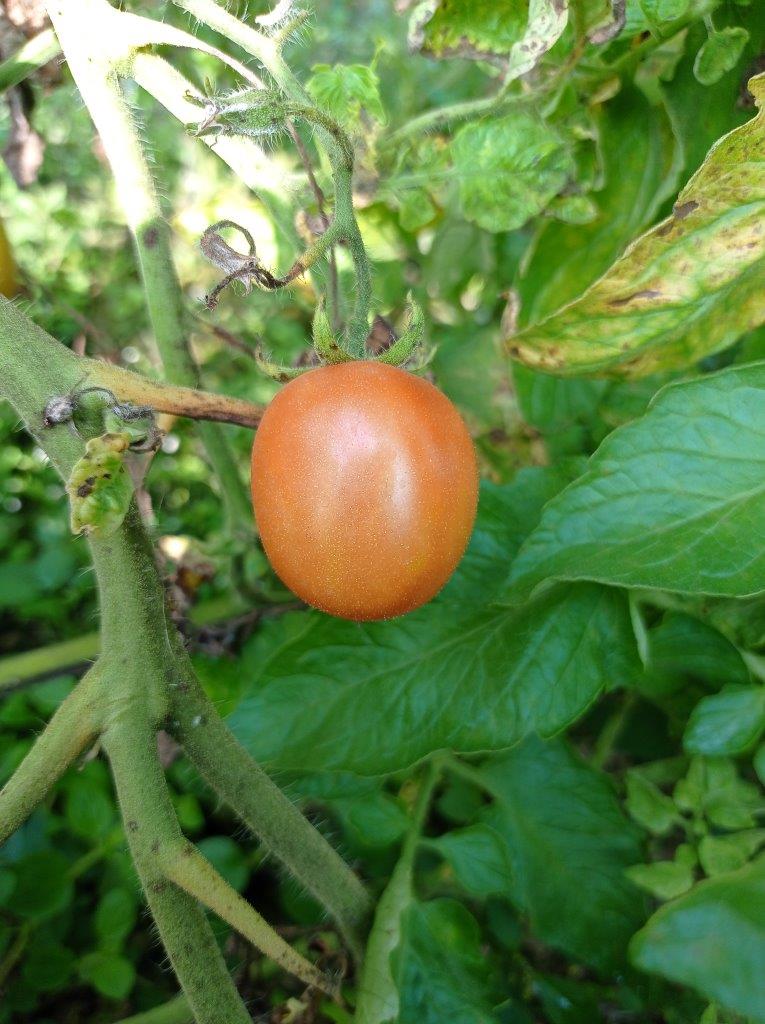
Maturity: Mature